Mercedes-Benz S-Class

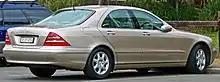
Mercedes-Benz S 320 short wheelbase (Australia)

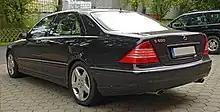
Mercedes-Benz S 600 long wheelbase (Europe)

Mercedes-Benz presented the W220 in July 1998, marketed as a sedan, only. Despite being smaller than the previous generation, the W220 offered more interior space. Production of the W220 totaled 485,000 units.